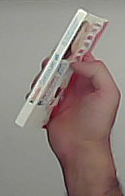
Product: kinder_chocolate